Yuchi Town Site

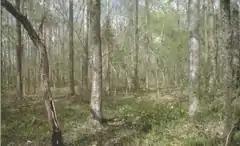
The site today.

Yuchi Town Site, or Yuchi Town, is a late prehistoric and historic era archaeological site showing occupation of both the Apalachicola and of Yuchi tribes. The site is located in a remote area of Fort Moore (formerly Fort Benning), Russell County, Alabama. The Yuchi Town Site is an example of historic Native American cultures adopting various strategies to maintain their cultural integrity in the face of European colonization and the expansion of the United States. It was declared a National Historic Landmark in 1996.